Cathedral of the Immaculate Conception (Portland, Maine)

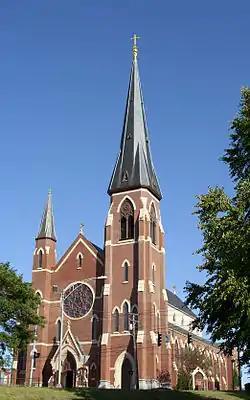

The Cathedral of the Immaculate Conception is a historic cathedral on Cumberland Avenue in Portland, Maine, which serves as seat of the Diocese of Portland. The rector is Father Seamus Griesbach. The church, an imposing Gothic Revival structure built in 1866–69, was listed on the National Register of Historic Places in 1985. Until 2023, it was the tallest building in Portland. It was surpassed by 201 Federal Street.